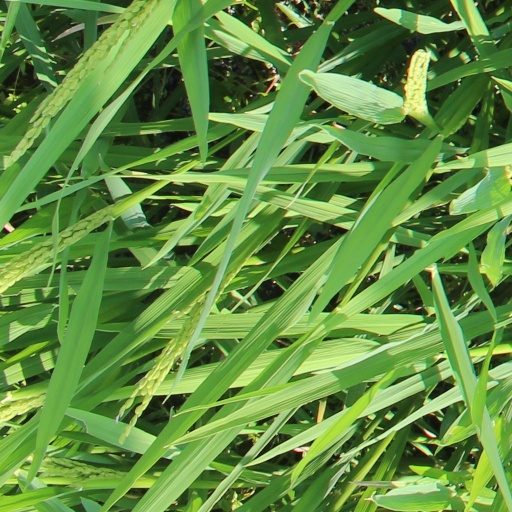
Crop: rice